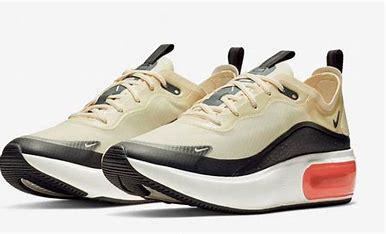
Brand: Nike
Model: Air Max DIA